Quadram Institute

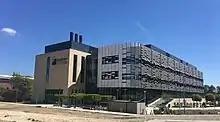
The Quadram Institute

The Quadram Institute is a centre for food and health research, combining Quadram Institute Bioscience (formerly the Institute of Food Research), the Norfolk and Norwich University Hospitals' endoscopy centre and aspects of the University of East Anglia's Norwich Medical School and the Faculty of Science. It is located on the outskirts of Norwich, England, and is a member of the Norwich Research Park.